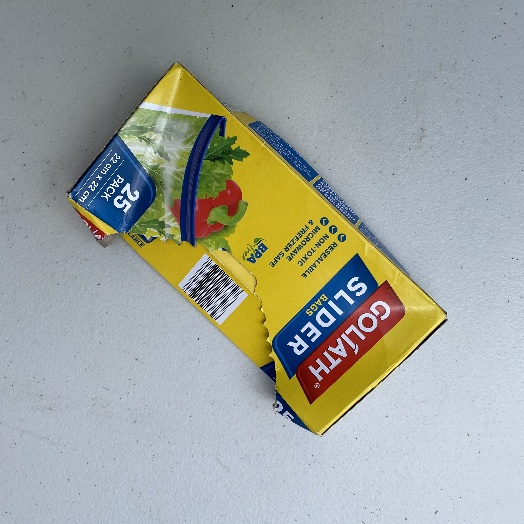
Label: Cardboard